Yokohama Specie Bank

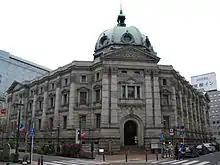
Former head office building in Yokohama, designed by architect Tsumaki Yorinaka and completed in 1904; since 1967 seat of the Kanagawa Prefectural Museum of Cultural History

The was a Japanese bank founded in Yokohama in 1880, which dominated the Japanese market for trade finance in subsequent decades. It has been described as a "quasi-governmental exchange bank that was the overseas financial agent of the Japanese government".